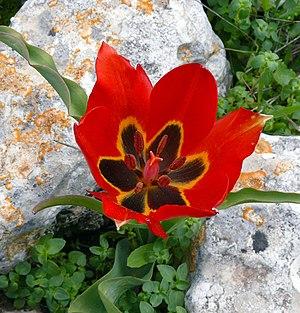
Pied de Tulipe œil de soleil (Tulipa agenensis), photographié en Israël. עברית: צבעוני ההרים, ישראל
La Tulipe d'Agen est une espèce géophyte qui appartient à la famille des Liliacées. C'est une des tulipes qu'on trouve à l'état sauvage en Europe.
Cet article liste les différentes espèces de tulipe et ne doit pas être confondu avec liste des cultivars de tulipe.
Les tulipes forment un genre de plantes herbacées de la famille des Liliacées, qui compte une centaine d'espèces originaires des régions tempérées chaudes de l'Ancien monde. Plusieurs espèces sont largement cultivées comme plantes ornementales et ont donné lieu à la création de plusieurs milliers de variétés.